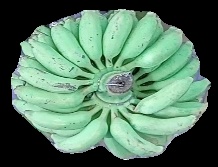
Variety: elakki-bale
Grade: grade1